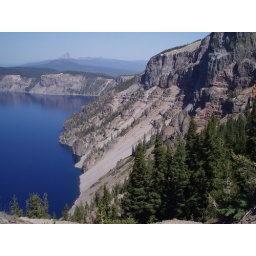
Picture shows where red castle is in relation to water.